History of Sardinia

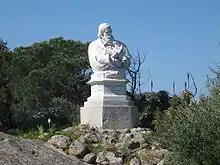
The statue of Garibaldi in Caprera, La Maddalena. His house and farm are now the most visited Sardinian museum.

In 1793 Sardinians twice defeated the French invaders (French expedition to Sardinia). On 23 February 1793, Domenico Millelire, in command of the Sardinian fleet, defeated near the Maddalena archipelago the fleets of the French Republic, which included with the rank of lieutenant, the young and future Emperor of France Napoleon Bonaparte. Millelire received the first Gold Medal of Military Valor of the Italian Navy. In the same month, Sardinians stopped the attempted French landing on the beach of Quartu Sant'Elena, near the Capital of Cagliari. Because of these successes, the representatives of nobility and clergy ("Stamenti") formulated five requests addressed to the King Victor Amadeus III of Sardinia in order to have the same rights as the Italian mainlanders, but they met with a refusal. Because of this discontent, on 28 April 1794, during an uprising in Cagliari, two Piedmontese officials were killed. That was the start of a revolt (called the ""Moti rivoluzionari sardi"" or ""Vespri sardi"") all over the island, which culminated on 28 April 1794 (commemorated today as "sa die de sa Sardigna") with the expulsion of the officers for a few days from the capital Cagliari. On 28 December 1795, insurgents in Sassari demonstrating against feudalism, mainly from the region of Logudoro, occupied the city. On 13 February 1796, in order to prevent the spread of the revolt, the viceroy Filippo Vivalda gave to the Sardinian magistrate Giovanni Maria Angioy the role of Alternos, which meant a substitute of the viceroy himself. Angioy moved from Cagliari to Sassari, and during his journey almost all the villages joined the uprising, demanding an end to feudalism and aiming to declare the island to be an independent republic, but once he was outnumbered by loyalist forces he fled to Paris and sought support from the French to invade Sardinia and make it an independent Republic.